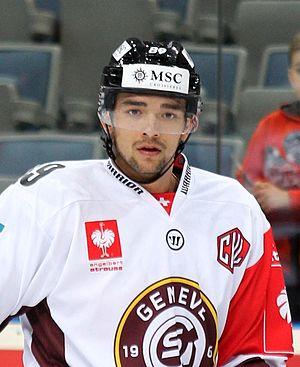
Cody Almond est un joueur canadien de hockey sur glace. Il évolue en tant que centre.